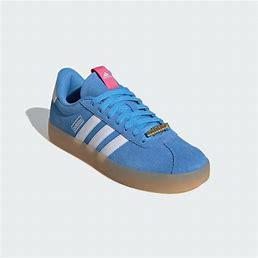
Brand: Adidas
Model: VL Court 3